Reghin

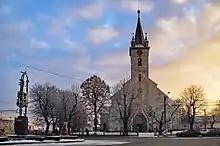
Reghin Evangelical Lutheran church of the local Transylvanian Saxon community

Reghin was first mentioned in 1228 in a charter of Hungarian King Andrew II as "Regun" – however, evidence of its strategic location and defence system suggests that the town might have been considerably older, possibly founded by Ladislaus I.